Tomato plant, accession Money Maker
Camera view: horizontal (90 deg, fisheye); turntable rotation: 90 degrees
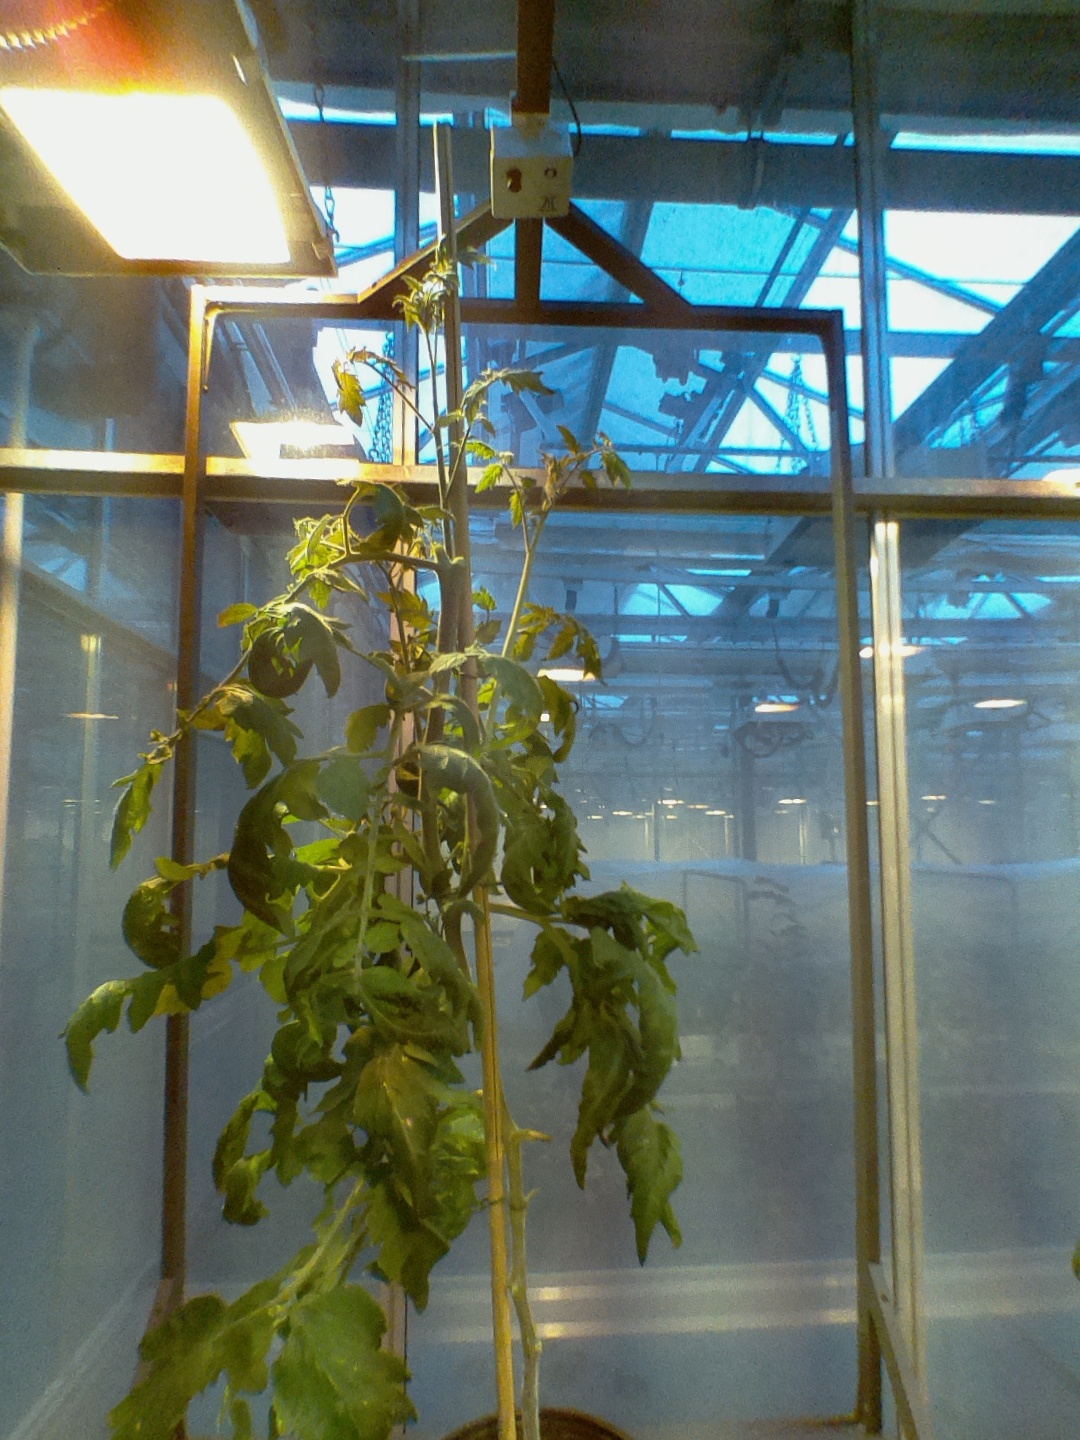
BBCH growth stage 69: End of flowering, 90%-100% of flowers open, more petals falling